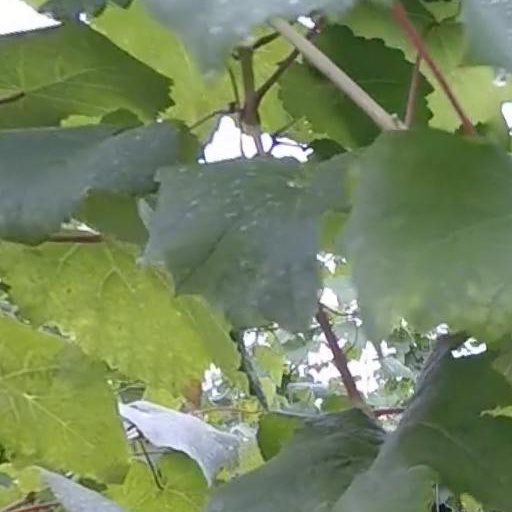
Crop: grape